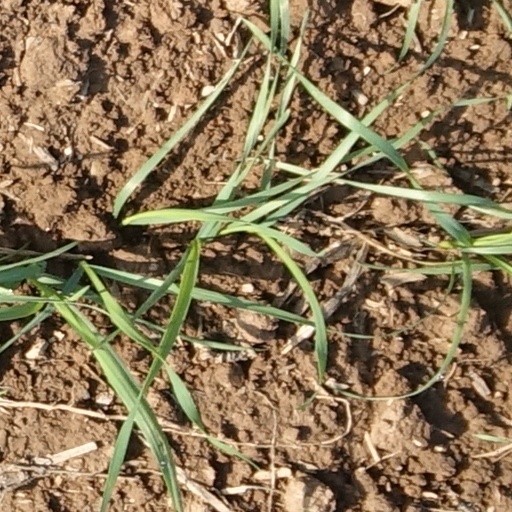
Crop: wheat